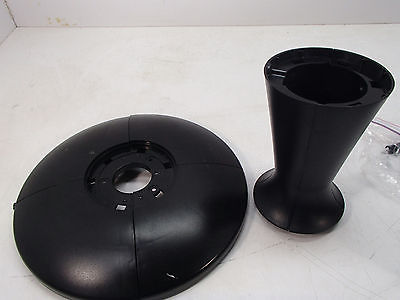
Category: fan